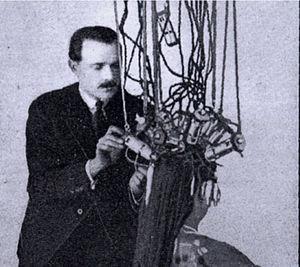
Eugène Perma est une société cosmétique française de produits capillaires créée le 4 mars 1919 pour les professionnels de la coiffure. L’entreprise, implantée en France, est également présente dans une cinquantaine de pays à travers des produits professionnels et grand public.